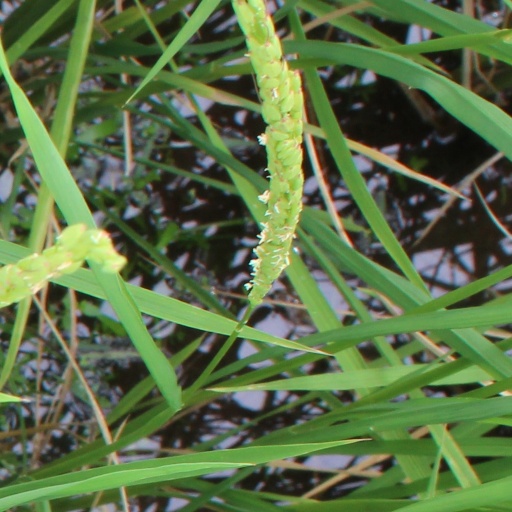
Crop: rice